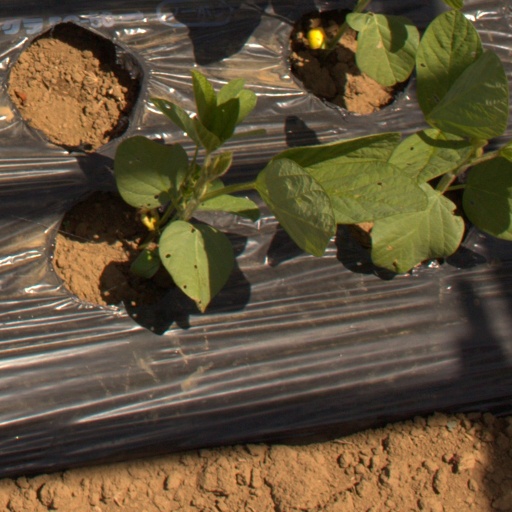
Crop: Jerusalem artichoke